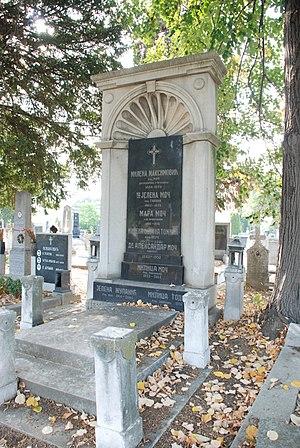
Cet article recense les monuments culturels de la Ville de Novi Sad dans le district de Bačka méridionale en Serbie.
Les monuments culturels protégés constituent une catégorie de monuments de Serbie inscrits sur une liste de monuments bénéficiant de la protection de l'État. Il s'agit d'une troisième catégorie de monuments protégés classés, par leur importance, après les monuments culturels d'importance exceptionnelle et les monuments culturels de grande importance.